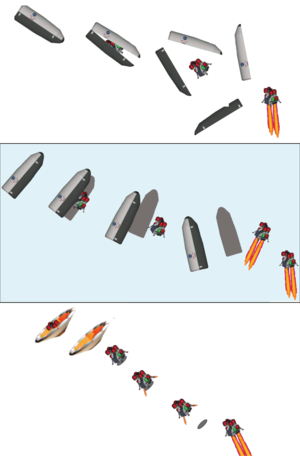
Human Exploration of Mars Architecture-EDL source
La réalisation d'une mission spatiale habitée vers Mars constitue un des objectifs à long terme fixés à l'astronautique depuis ses débuts. Initialement thème de science-fiction, il est devenu pour certains, à la suite du débarquement de l'homme sur la Lune en 1969, la prochaine étape de la conquête spatiale. Mais la réussite de ce projet demande des moyens financiers encore bien supérieurs à ceux du programme Apollo, lui-même lancé grâce à un concours de circonstances particulièrement favorable. Un vol habité vers Mars est également un défi technique et humain sans commune mesure avec une expédition lunaire : taille des vaisseaux, système de support de vie fonctionnant en circuit fermé sur de longues durées, fiabilité des équipements qui ne peuvent être réparés ou dont la redondance ne peut être systématiquement assurée, problèmes psychologiques d'un équipage confiné dans un espace restreint dans un contexte particulièrement stressant, problèmes physiologiques découlant de l'absence de gravité sur des périodes prolongées ainsi que l'effet des rayonnements sur l'organisme.